Maywand District murders

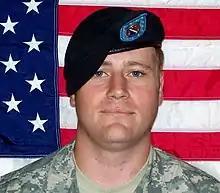
Private (then-Staff Sergeant) David Bram of Vacaville, California

"Der Spiegel" published three photos of U.S. soldiers posing with the bodies of Afghans they had killed. One of the photos shows SPC Jeremy Morlock next to one of them. He appears to be smiling and raising the head of a corpse by the hair. Other images published later in "Rolling Stone" include one of two unidentified Afghans cuffed together around a milestone and wearing a cardboard handwritten sign made out of an MRE package box that read "Talibans are Dead". Other photos were taken of mutilated body parts, among them one of a head being maneuvered with a stick. In Kabul, senior officials at NATO's International Security Assistance Force have compared the pictures published to the images of U.S. soldiers abusing prisoners in Abu Ghraib in Iraq.